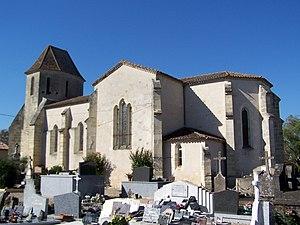
Église de Saint-Brice (Gironde, France)
Saint-Brice est une commune du Sud-Ouest de la France, située dans le département de la Gironde, en région Nouvelle-Aquitaine.